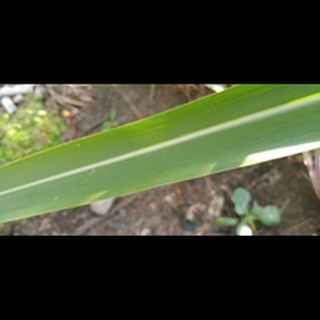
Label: healthy_sugarcane